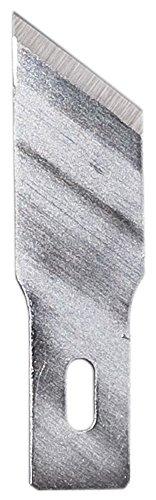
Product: Excel Blades #19 Angled Wood Chisel Blade, 1 Inch, American Made Replacement Hobby Blades, 5 Pack
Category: Arts, Crafts & Sewing | Crafting | Craft Supplies | Cutting Tools | Art Knives & Blades
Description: Includes a pack of 5 of 19 sharp edge angled blades with a 1.63 x 1.0 inch edge.
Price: $5.55
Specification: ProductDimensions:1.6x0x0.3inches|ShippingWeight:0.48ounces(Viewshippingratesandpolicies)|Itemmodelnumber:20019|ASIN:B0006O5JTC